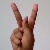
The image shows a hand gesture representing the letter 'K' in Indian Sign Language.